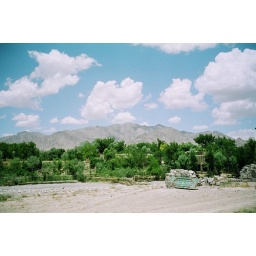
everything is not brown here...this a dry riverbed somewhere in the mountains